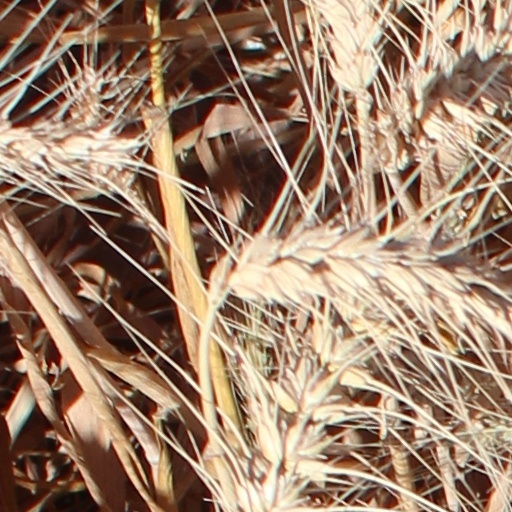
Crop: wheat